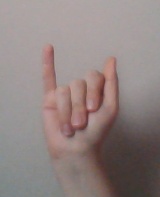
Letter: meem